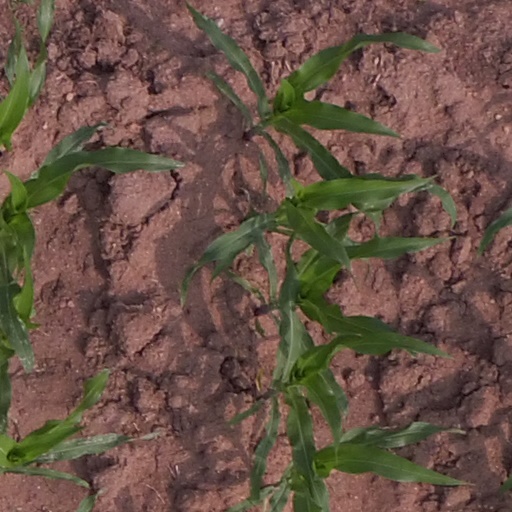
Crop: maize; corn